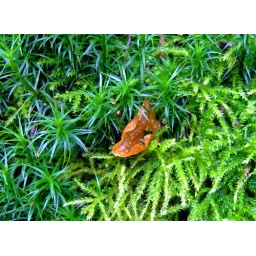
A natural abstract on a forest floor in France - two primitive mosses and a deciduous leaf...